The Emperor's New School

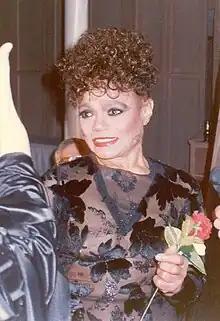
A photograph of a woman in a black dress holding a red flower. She is looking away from the camera.

Upon its initial broadcast, "New School" received mixed reviews from critics. Animation World Network's Sarah Baisley enjoyed its look, which she described as "simple but attractive background designs that work well for TV delivery". Praising the series for its "irreverent good humor", Karen MacPherson of the "Pittsburgh Post-Gazette" cited the "Kuzco's Doodles" segment as a highlight. She believed the focus on comedy prevented the storylines from becoming "preachy". Several publications criticized the characters as being obnoxious, a focal point of Pam Gelman's review for Common Sense Media, which dismissed the series for its "lackluster animation and annoying characters" and questioned why anyone would voluntarily help someone as selfish as Kuzco. Kevin McDonough, writing for the United Feature Syndicate, panned "New School" as "the kind of kids' cartoon that gives kids' cartoons a bad name." In McDonough's view, the characters' inclination to shout most of the dialogue would be especially irritating for parents.